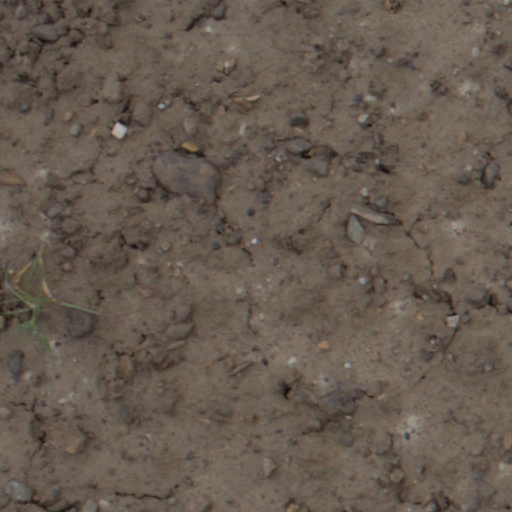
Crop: wheat